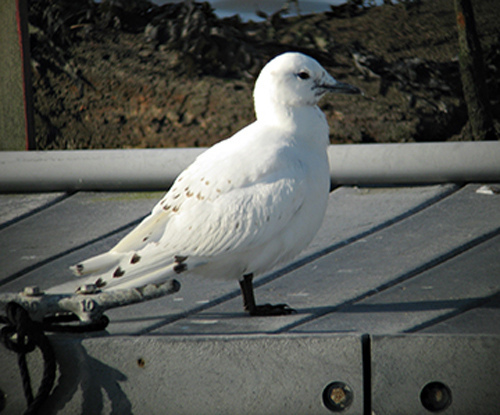
a white bird with black eyes, a black beak and black spots on it's rectrices.
a bird with a pointed, thin bill and white covering the entirety of its body.
a large white bird with a black beak and black spot tipped wings.
a white bird with a gray bill, black feet, and dark wingtips near the back of the bird.
a mostly white bird, with a grey/brown malar stripe, and a short, pointed bill.
a medium sized white bird, with black feet, and a short bill compared to its body.
this bird has wings that are white and has a black billall white, black spots on feathers.
this bird has wings that are white and has black spots
this large all white bird has a long pointed black bill.
Species: Ivory Gull